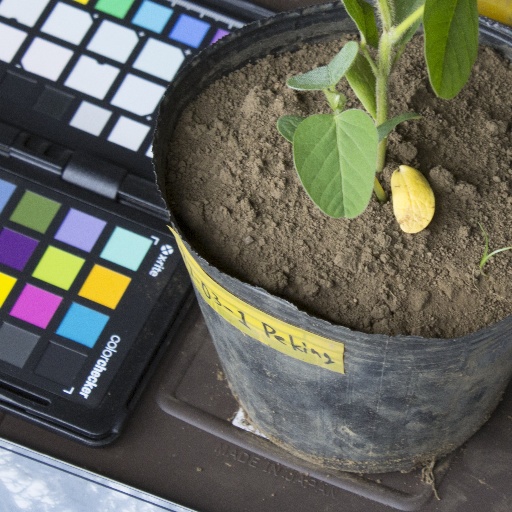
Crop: soybean